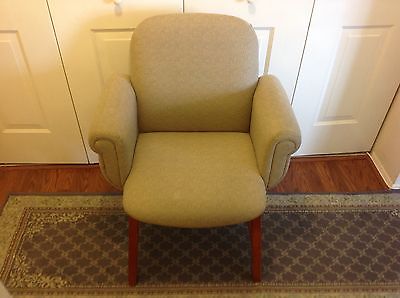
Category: chair